Edi Rama

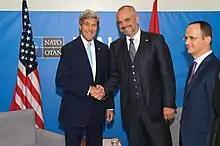
U.S. Secretary of State John Kerry and Rama during the 2014 NATO Summit in Newport, UK

Since 11 September 2013, Rama is serving as the 33rd Prime Minister of Albania. During the electoral campaign, Rama stated that the return of public order was his number one priority. In 2013, the Albanian Police was able to cover actively only 55% of the territory. The Government invested heavily in modernizing, training, and improving financial benefits of the police force. The police earned international acclaim when in 2014 undertook a highly successful operation on Lazarat, a remote village in the south of the country, known for the production of narcotics.